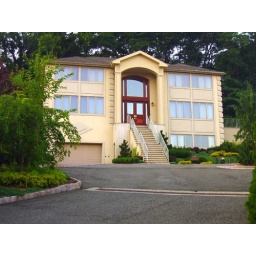
The house next door where I'm living in right now..... And then I woke up from my dream. =P